Australia–United Kingdom Free Trade Agreement

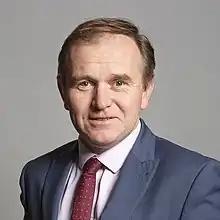
George Eustice, in 2019

In November, George Eustice, who up until two months before had been Secretary of State for Environment, Food and Rural Affairs and thus involved in the negotiations, vociferously criticised the treaty in Parliament as "not actually a very good deal for the UK." He faulted Truss, who had dismissed him from his post at the beginning of her brief tenure as Prime Minister and was at the time of the negotiations Secretary of State for International Trade, for putting British negotiators "on the back foot" with her insistence that a deal be concluded before the end of the 2021 G7 summit in Cornwall, where Australian prime minister Scott Morrison was a guest and the two could announce the deal after dinner on the last night. He praised some aspects of the deal that his department had been the primary negotiator on, such as the phasing in of reduced agricultural tariffs over a 10-15 year period and recognition of British sovereignty in SPS standards, but "overall the truth of the matter is that the UK gave away far too much for far too little in return."